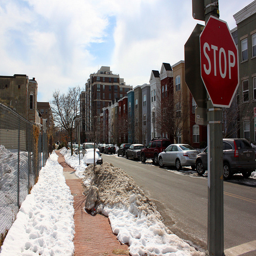
A sidewalk covered in dirty snow next to tall buildings.
A sidewalk that has been shoveled clear of snow.
Snow on the sidewalk has been cleared.
a stop sign at the end of a snowy street
Traffic sign at roadway intersection during winter day.